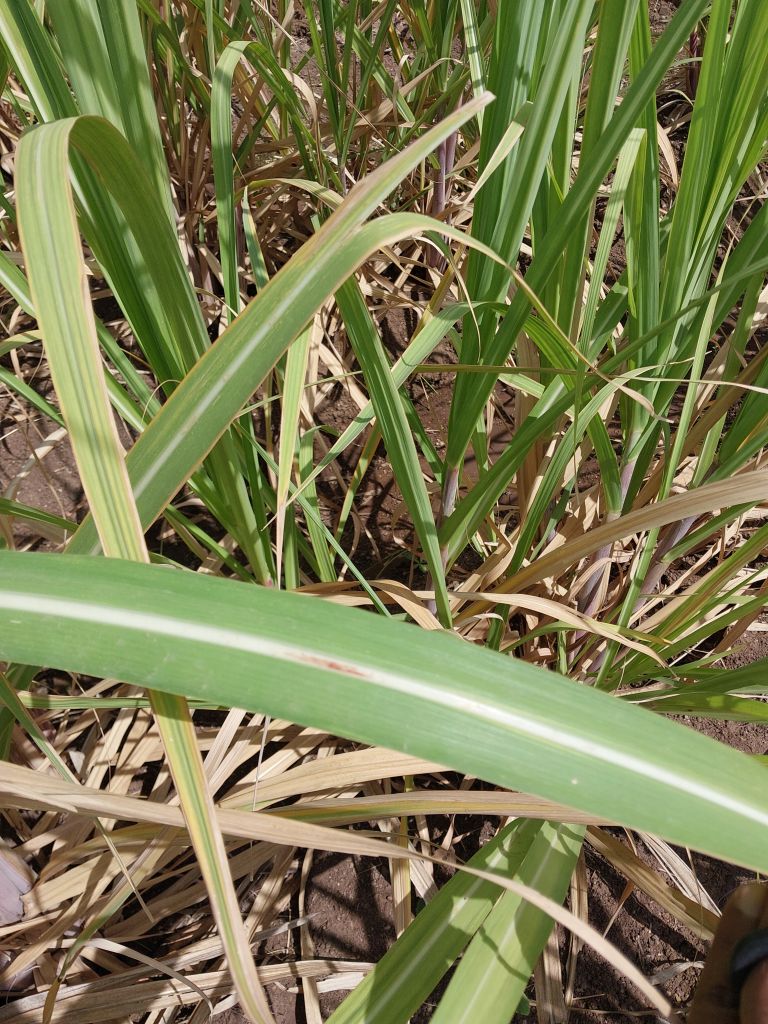
Label: Brown Spot